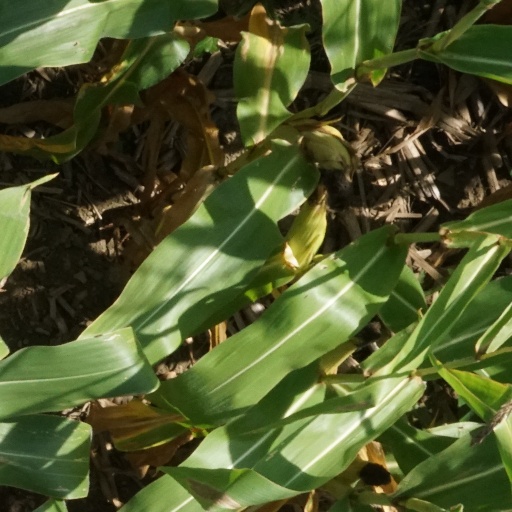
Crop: maize; corn